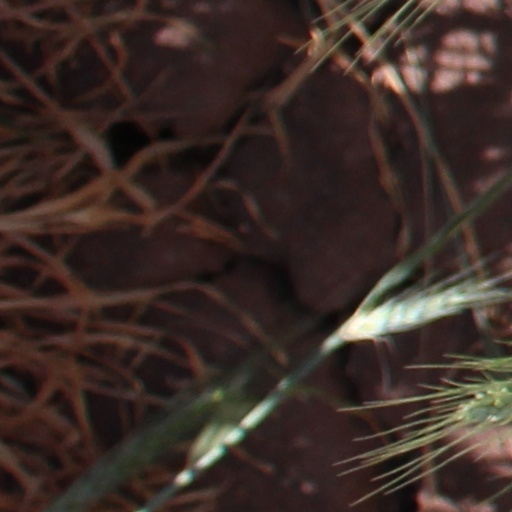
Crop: wheat